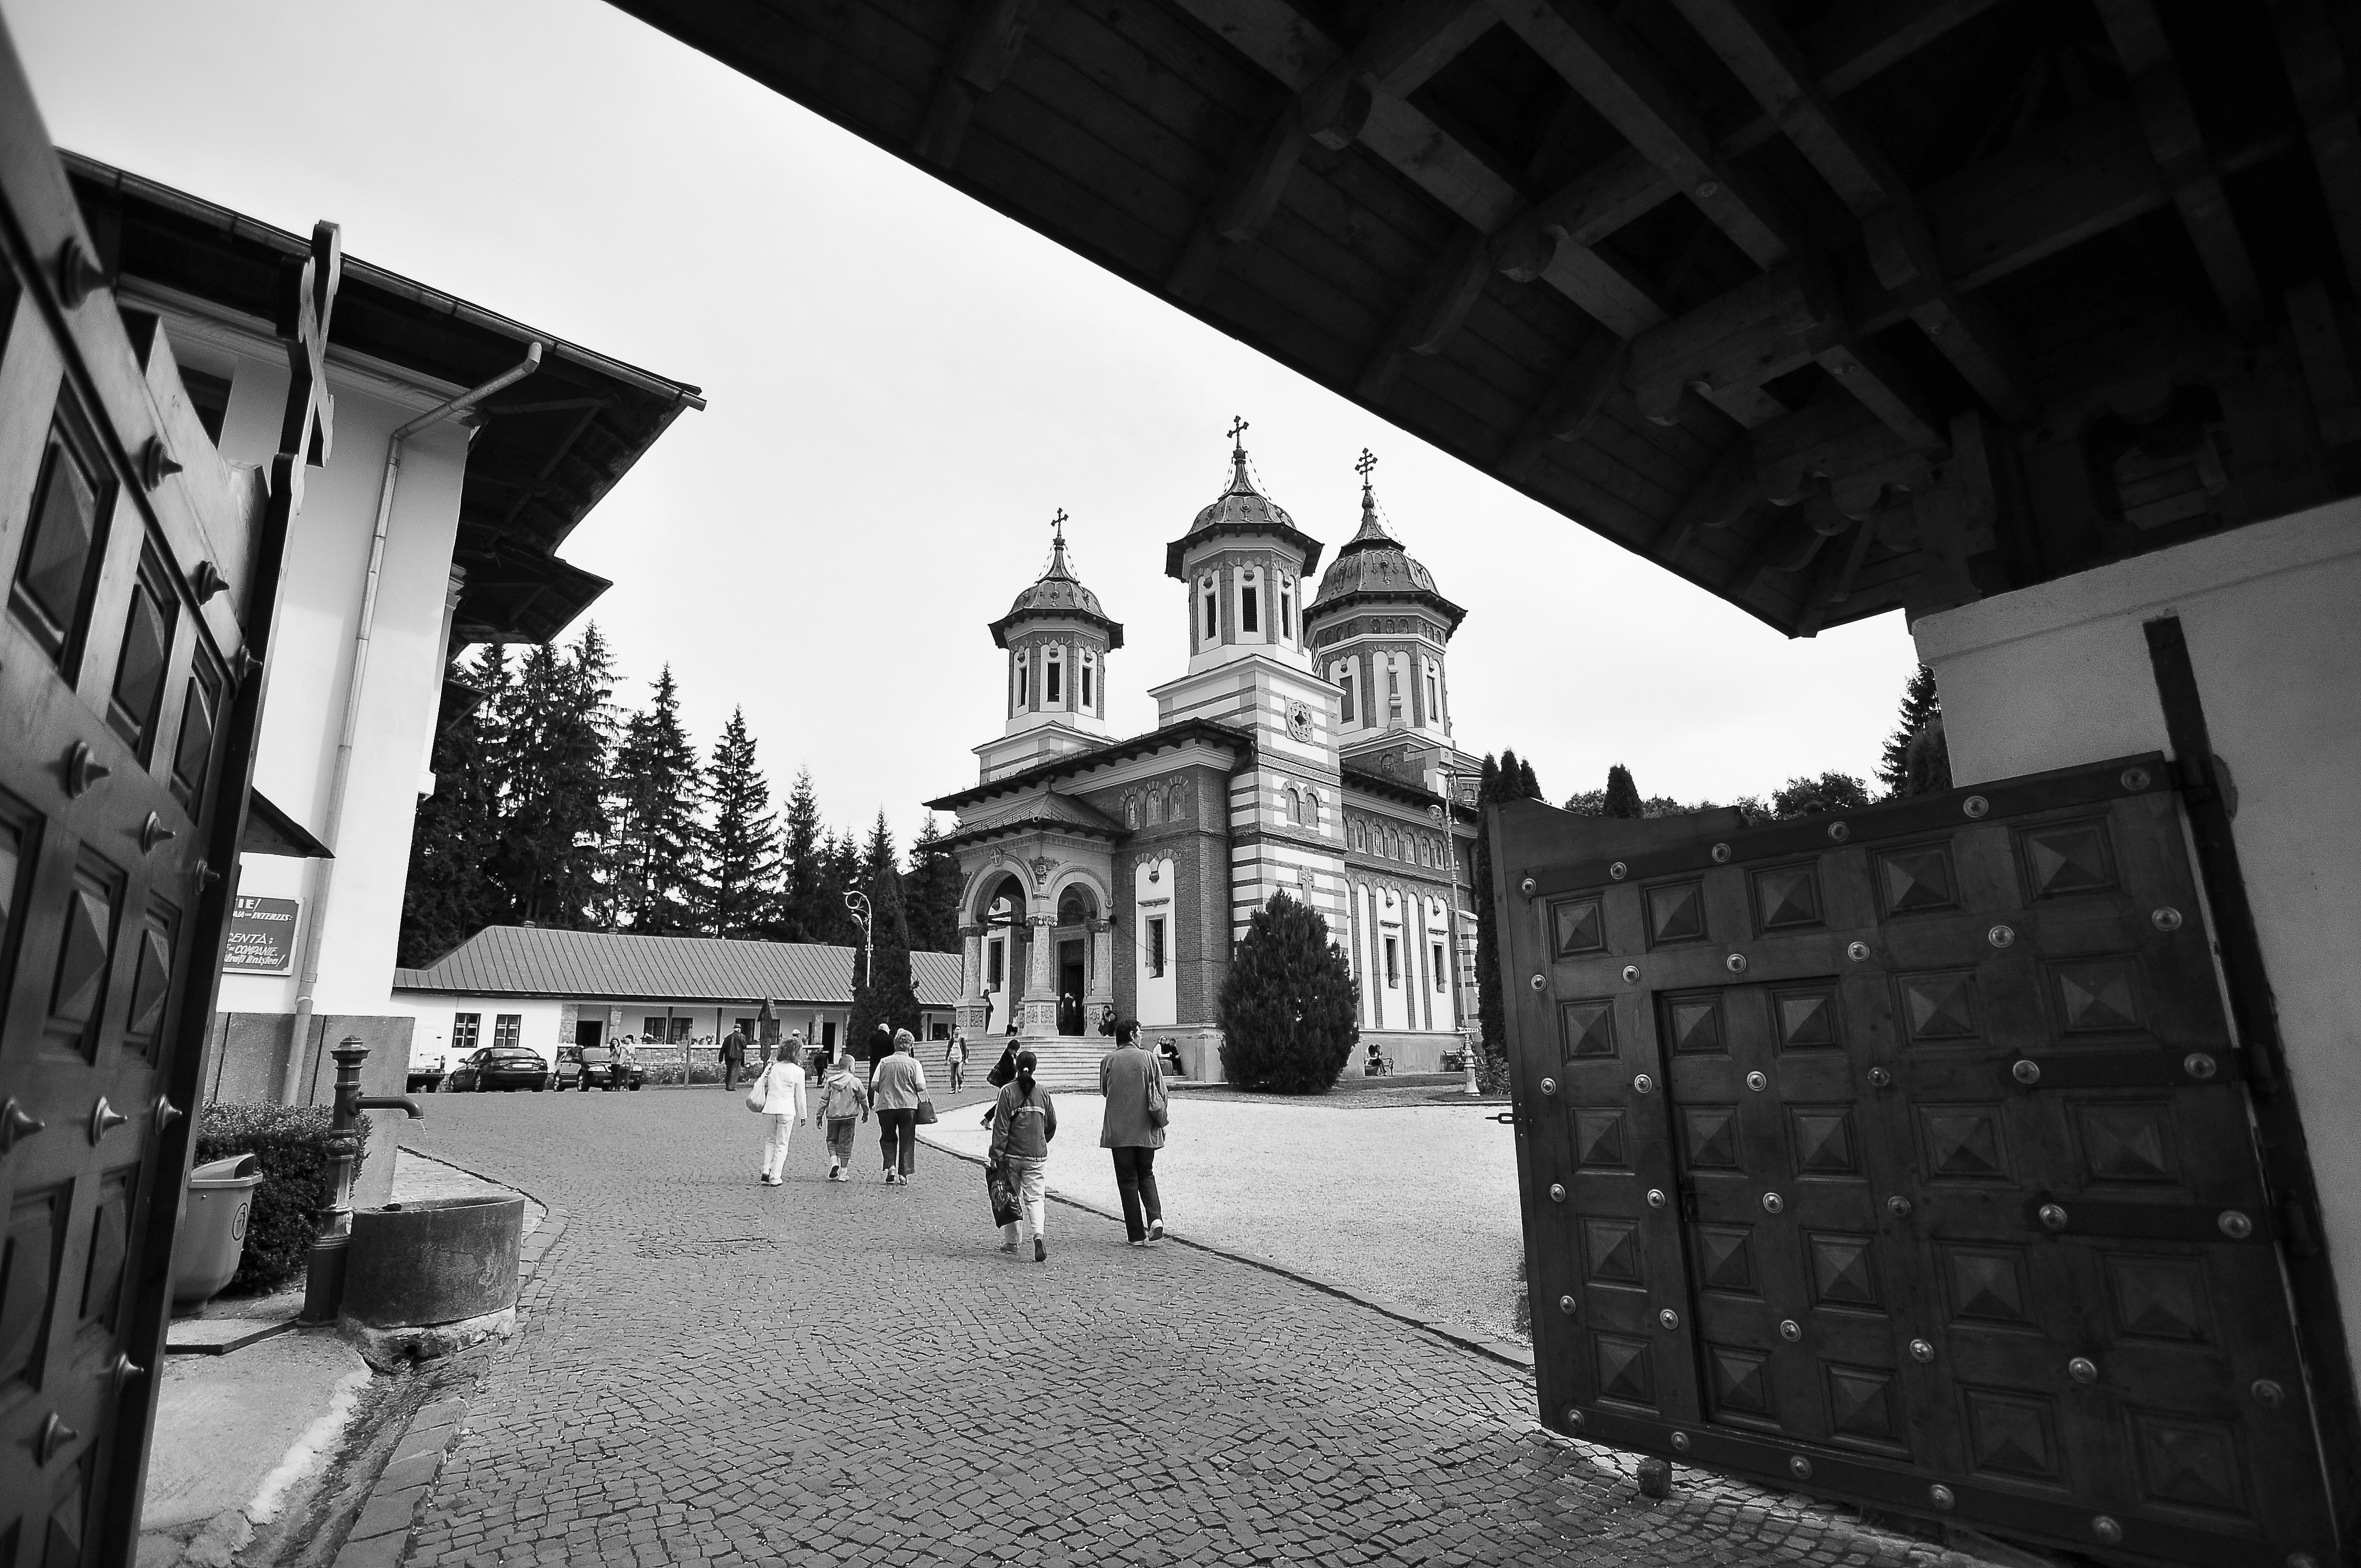
black and white, architecture, road, white, street, photography, building, monument, photo, religion, church, black, monochrome, christian, photos, religious, cool image, de, temple, monastery, churches, photograph, snapshot, fotografie, history, christianity, romana, image, orthodox, eastern, shape, romania, bor, biserica, arhitectura, orthodoxy, romanian, ortodoxa, patrimoniu, manastirea, manastire, ortodoxia, ortodoxie, cretinism, cretin, ecclesiastical, bisericeasc, cladire, edificiu, sinaia, lmiphiiaa16691, monochrome photography